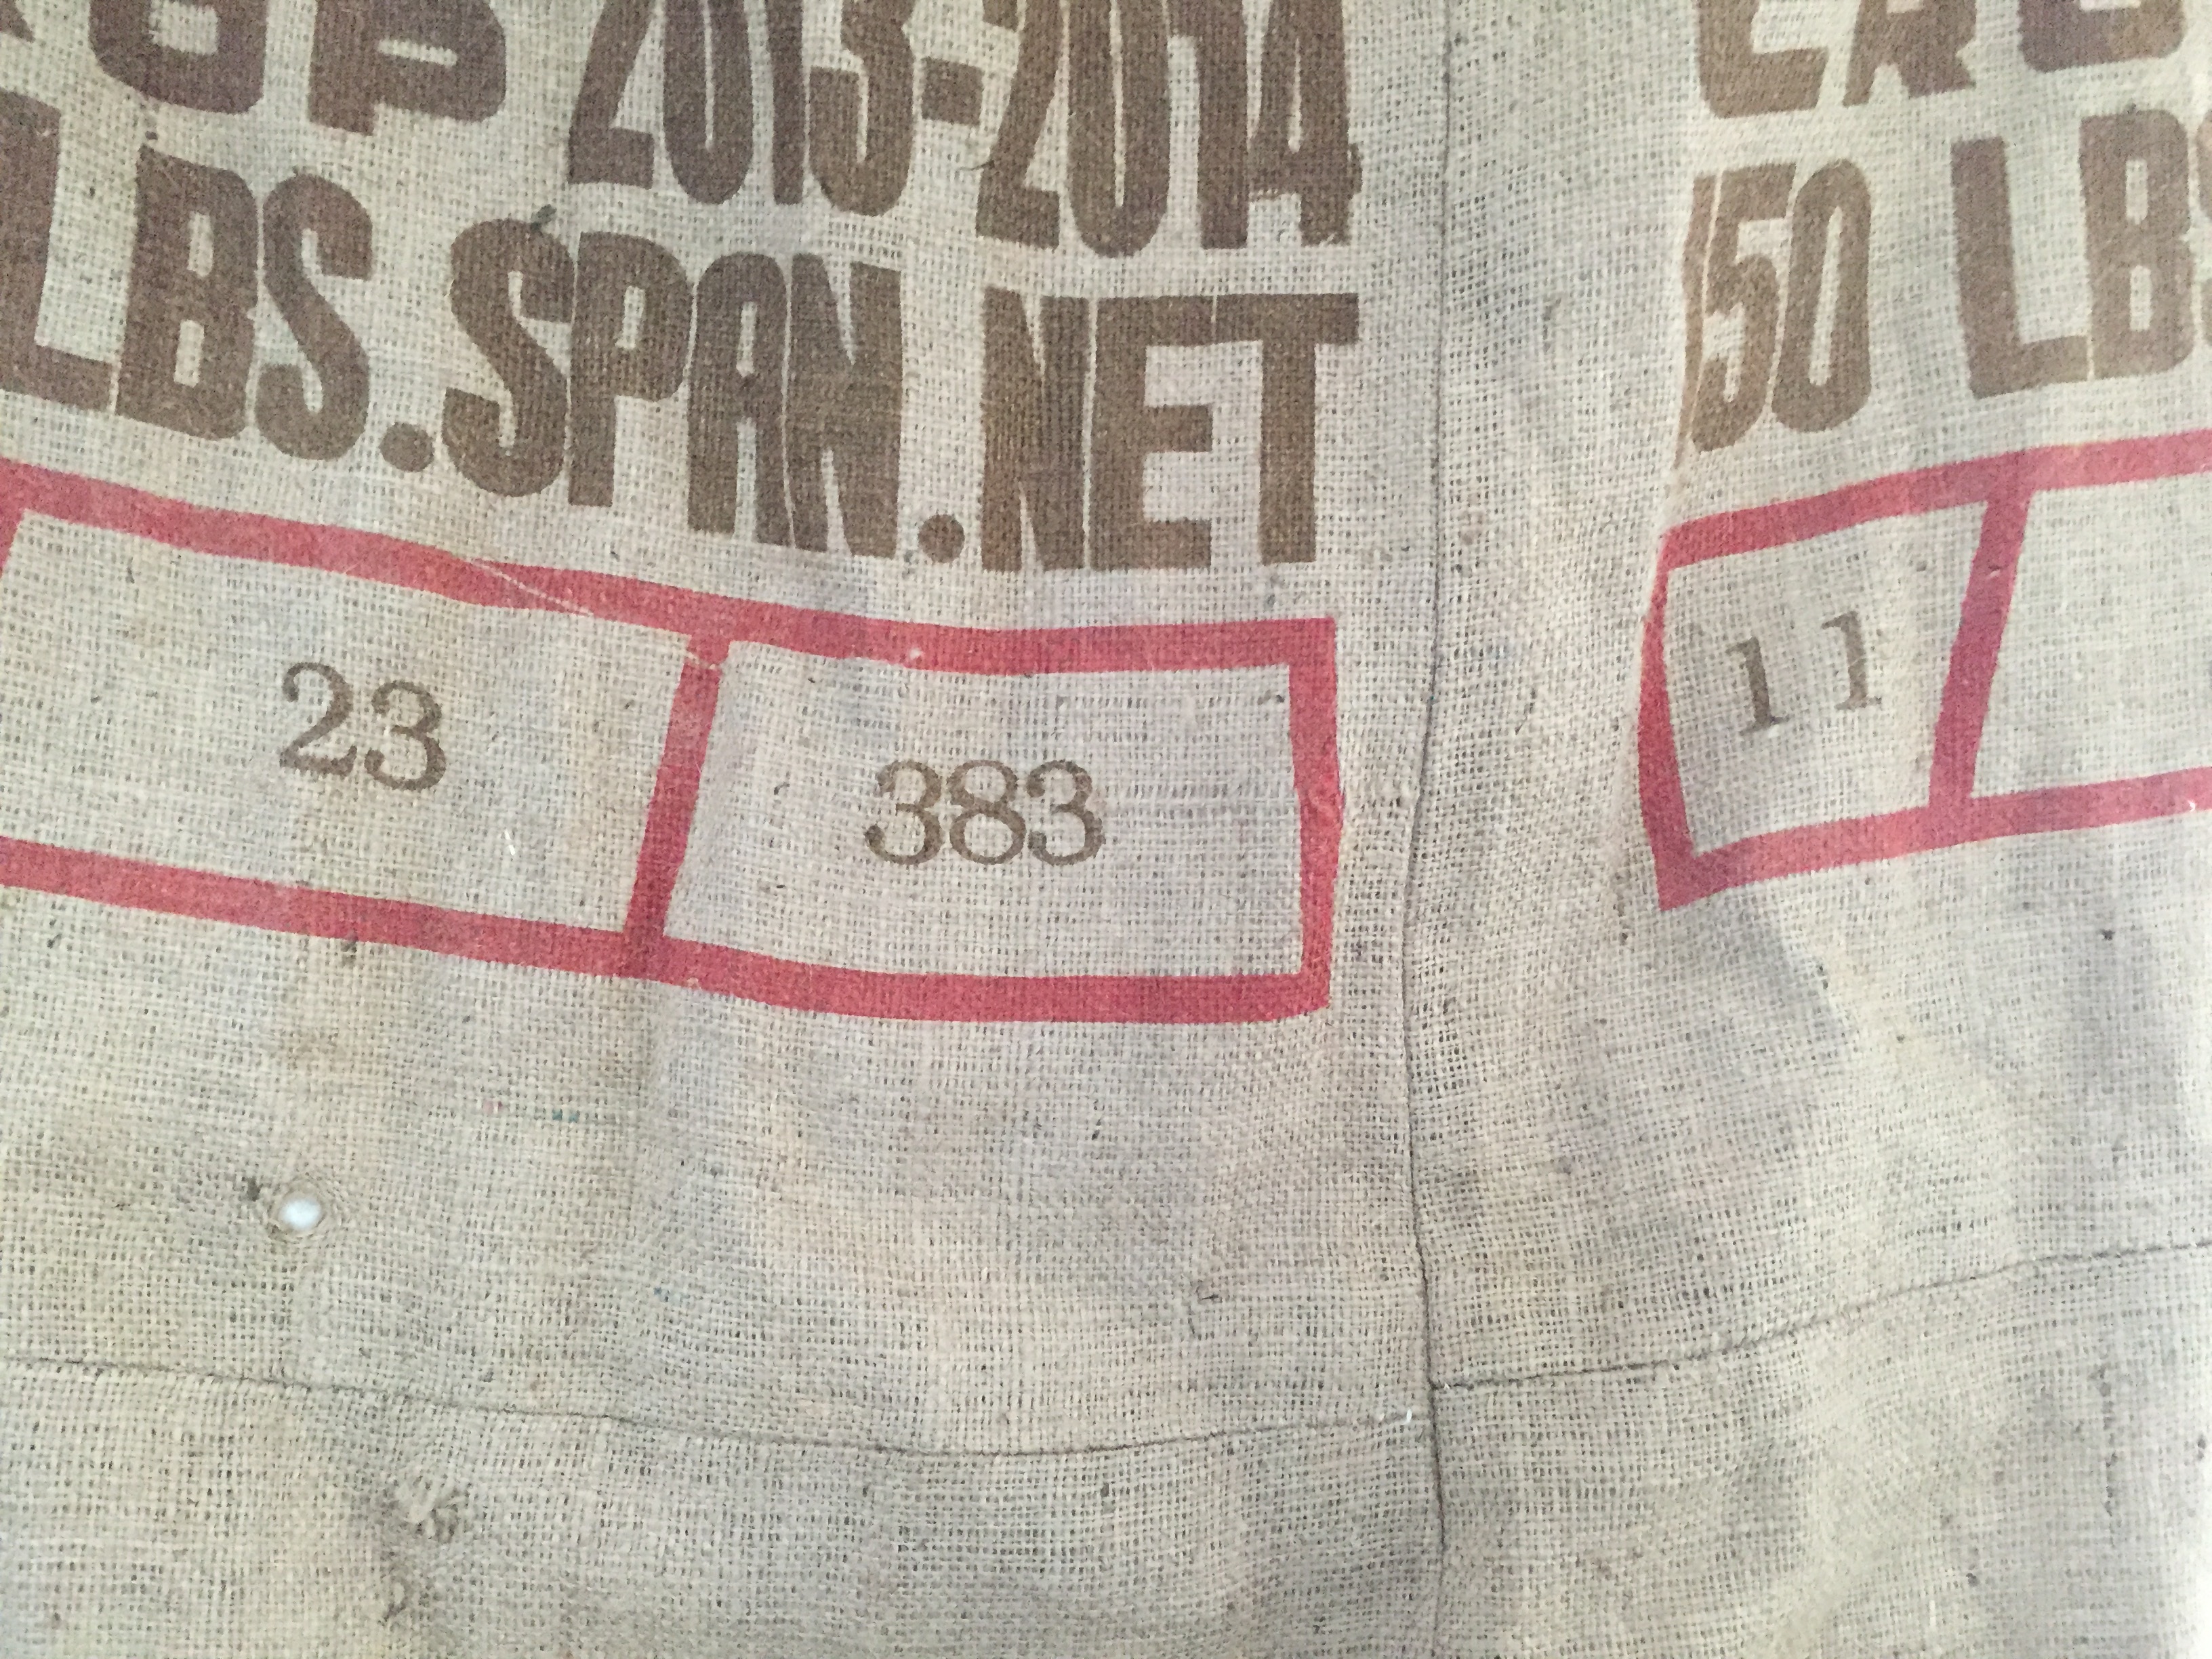
coffee, texture, pattern, bag, clothing, fabric, brand, font, textile, tissue, natural material, t shirt, jute, jute bag